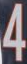
Number: 4